Minden

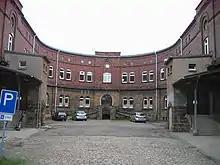
Fort B

The republican November Revolution of 1918 passed with only small disturbances that occurred in a few barracks of the Minden garrison on 7 and 8 November 1918. A workers' and soldiers' council, most of them members or supporters of the Social Democratic Party, took control in the afternoon of 18 November, but co-operated both with the town council and the military and civil administration as well and was successful in calming the situation.